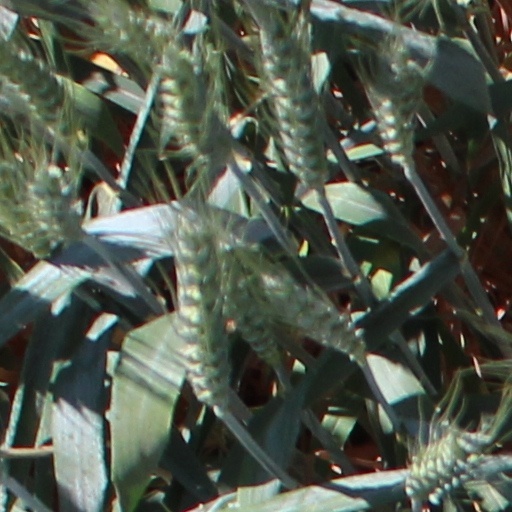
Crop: wheat